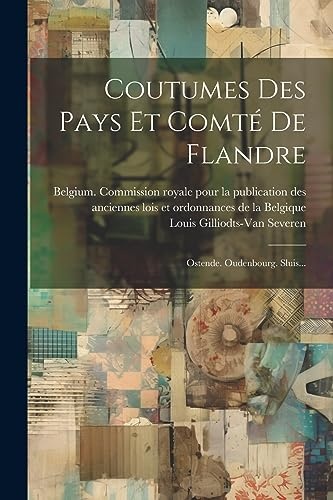
Coutumes Des Pays Et Comté De Flandre
Brand: WoB
Category: Media > Books